Arjun (tank)

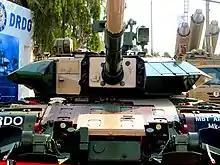
Close up view of ERA protection on hull glacis and turret of Arjun MK-1A tank

The Arjun MK1 tanks are protected by an indigenously developed armour called Kanchan armour, named after the city of Kanchanbagh, where the Defence Metallurgical Research Laboratory (DMRL) which designed and developed the armour is located. Kanchan is a composite armour that consists of ceramic tiles and composite panels sandwiched between rolled homogeneous armour (RHA) plates. Its exact composition, the material used and the manufacturing processes are kept highly secret. The armour was fielded on the Arjun after extensive evaluation trials carried out against a variety of modern anti-tank munitions, including APFSDS.